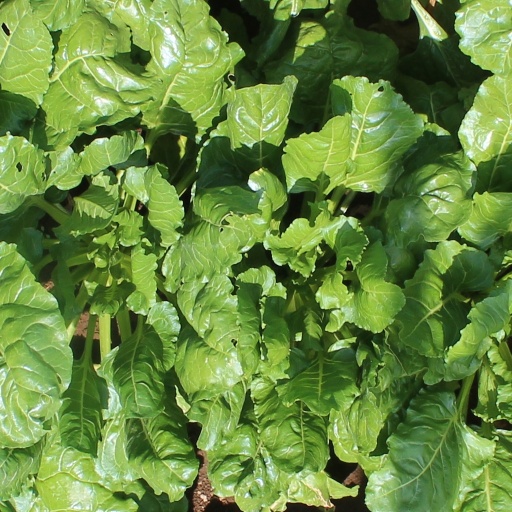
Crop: sugar beet